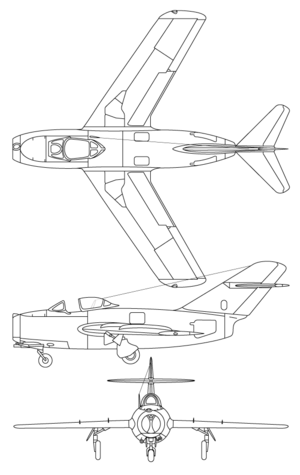
Mikojan-Gurevitj MiG-15
Mig-15
Mikojan-Gurevitj MiG-15 er et sovjetisk jagerfly. Det var det første succesfulde jetfly med bagudrettede vinger og det blev kendt under Koreakrigen, hvor det udmanøvrerede alle FN-styrkens fly pånær den amerikanske F-86 Sabre.